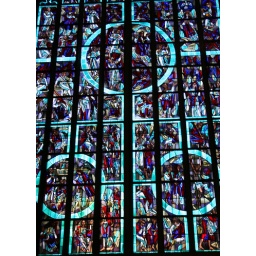
glass in lead window